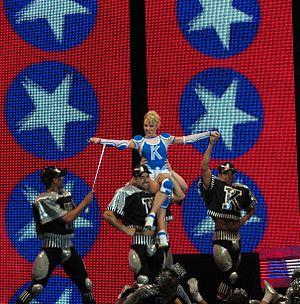
Kylie Minogue, née le 28 mai 1968 à Melbourne, est une chanteuse, compositrice et actrice australienne.